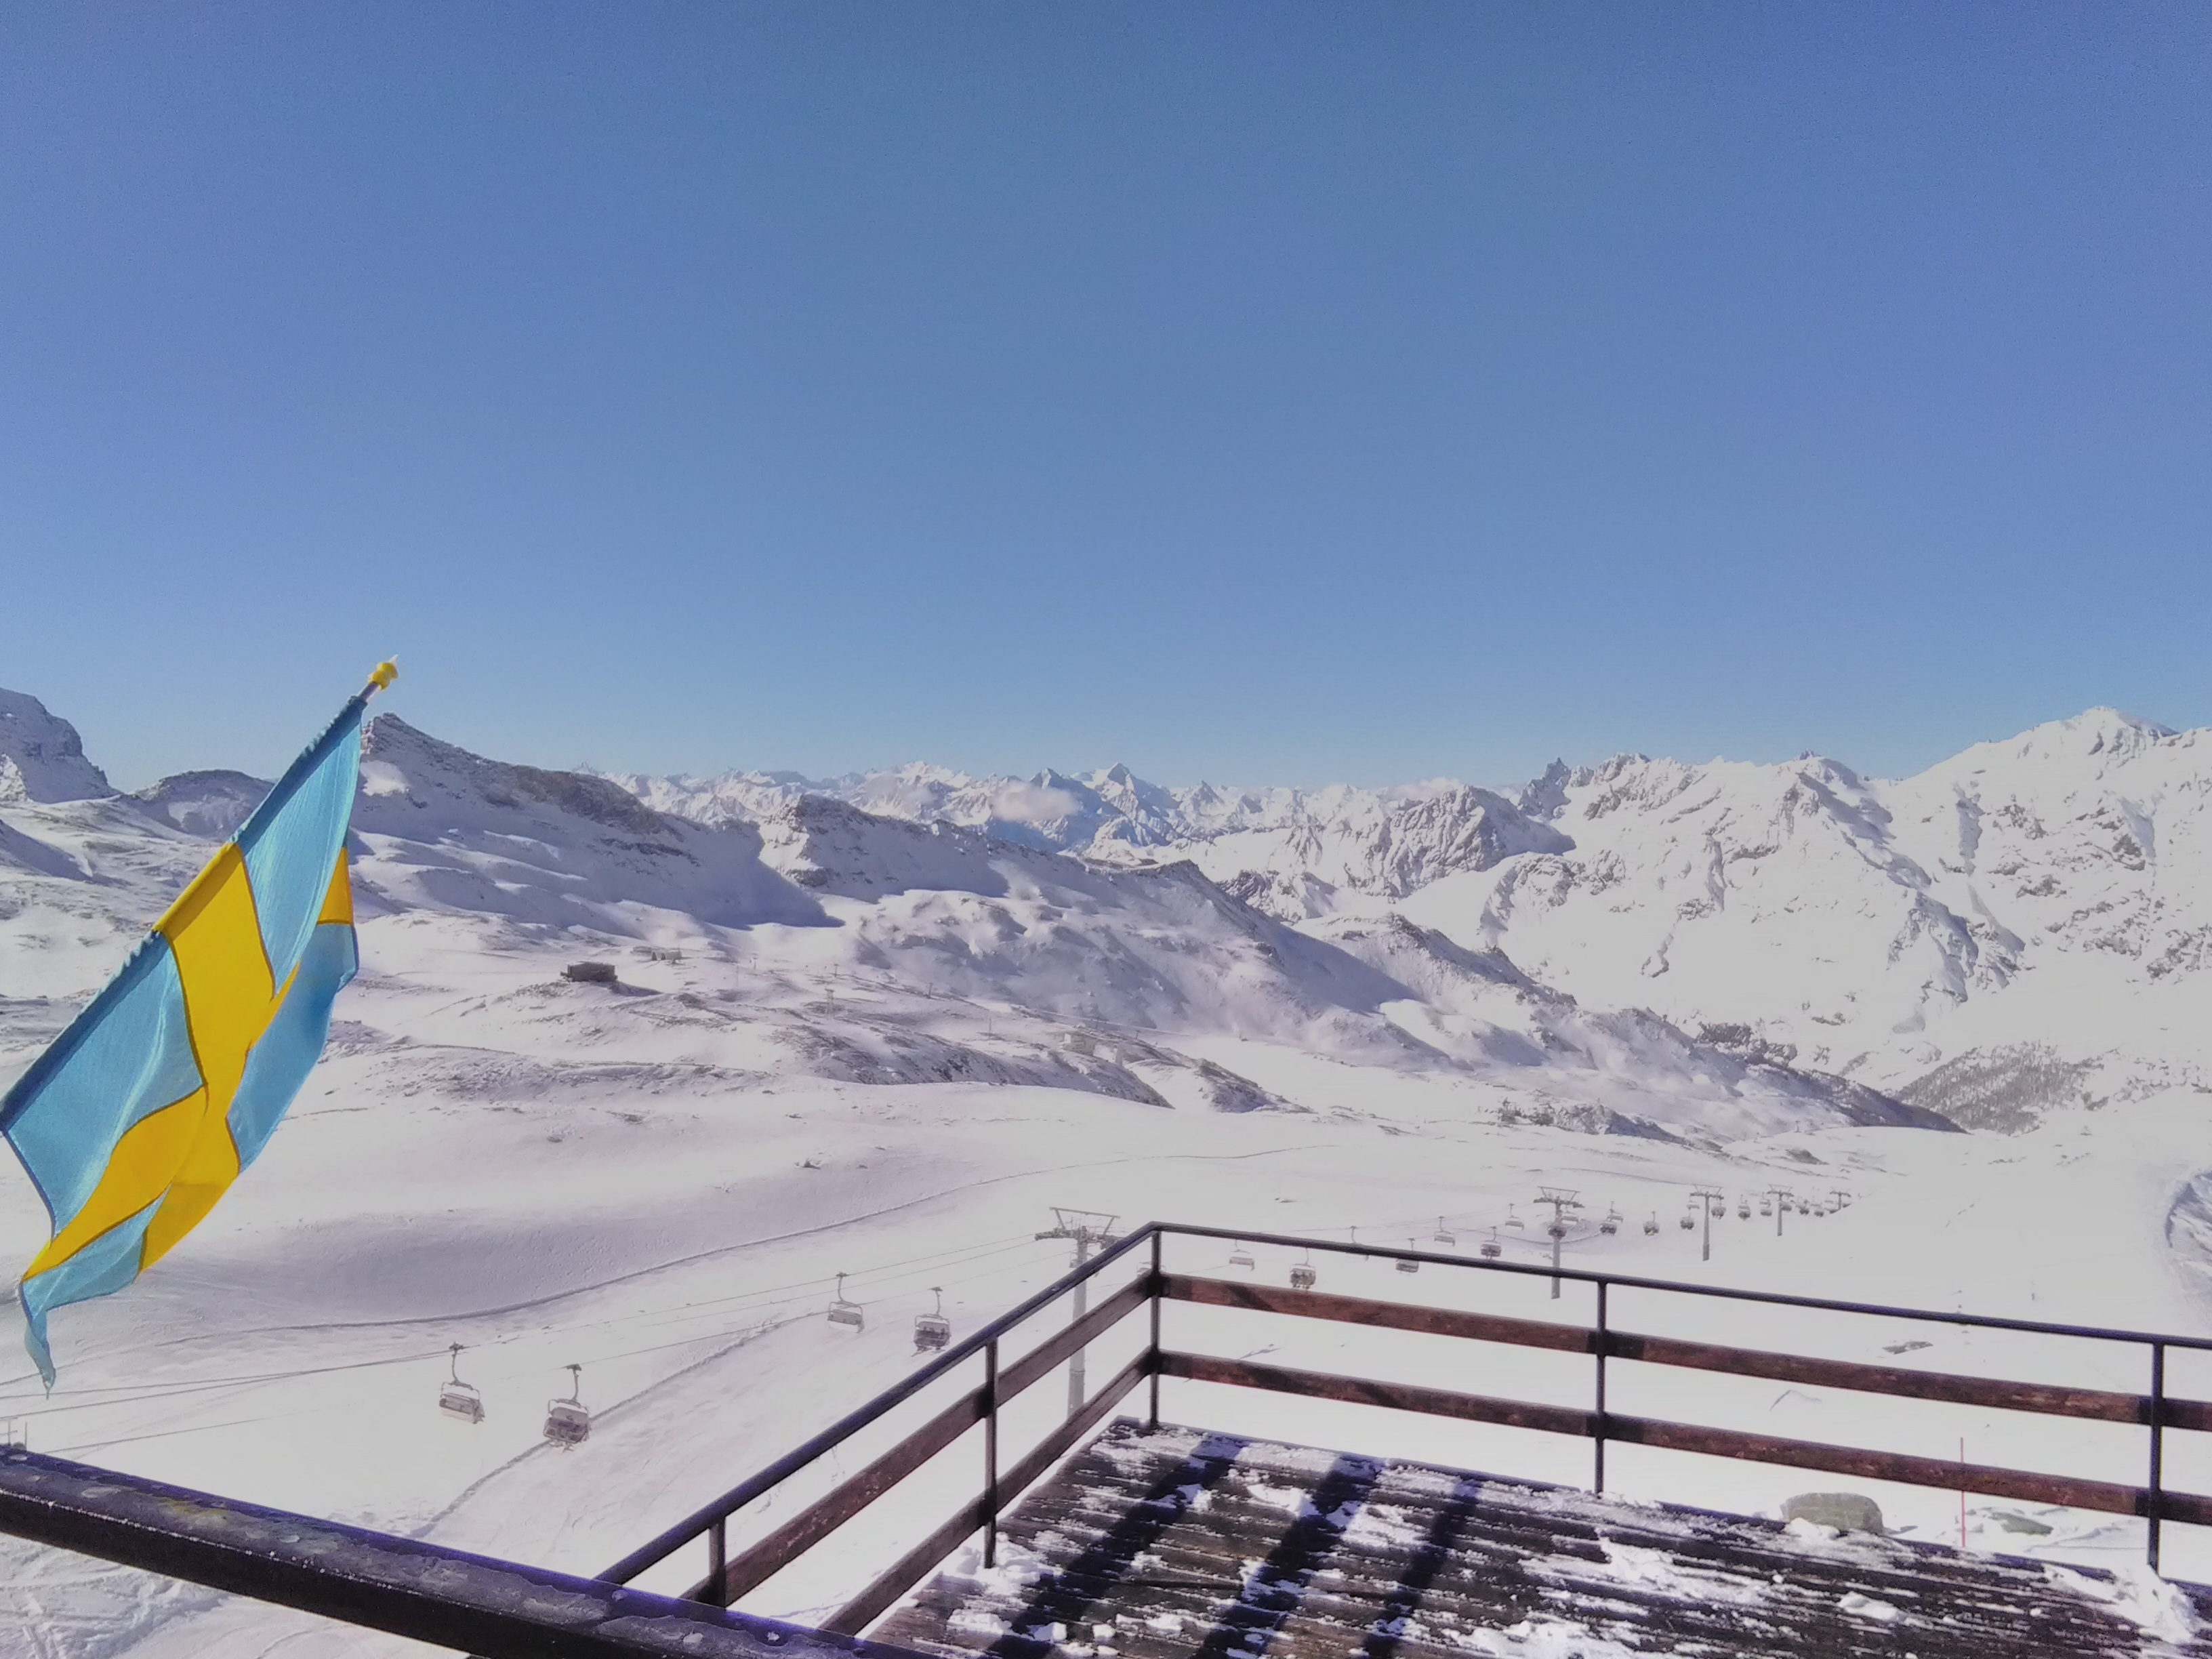
mountain, snow, winter, mountain range, weather, skiing, season, sports equipment, winter sport, resort, alps, ski, piste, ski equipment, alpine skiing, mountainous landforms, geological phenomenon